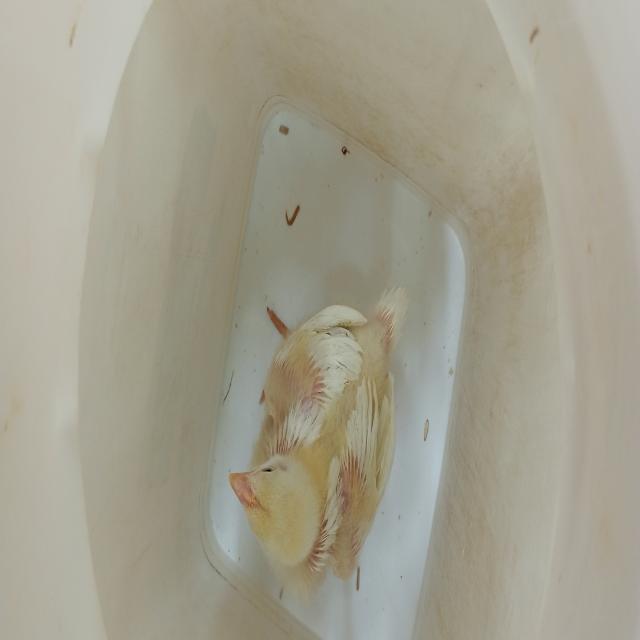
Weight: 422 g